Betty Dubiner

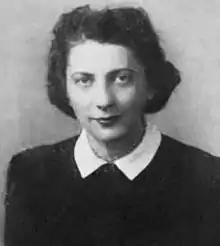
Betty Dubiner in 1940

Betty Dubiner (3 June 1912 – 15 February 2008) was a Canadian-born Israeli, who was instrumental in obtaining vaccines for the new nation of Israel to combat a polio epidemic and the development of programs to assist disabled people. Founder of the organization "Ilenshil-Polio", which later became the Israeli Association for Children with Disabilities (ILAN) and the Israel Sports Center for the Disabled, she was recognized with the in 1988, for her contributions to Israeli society.